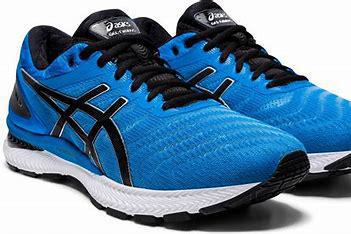
Brand: Asics
Model: Gel Nimbus 9